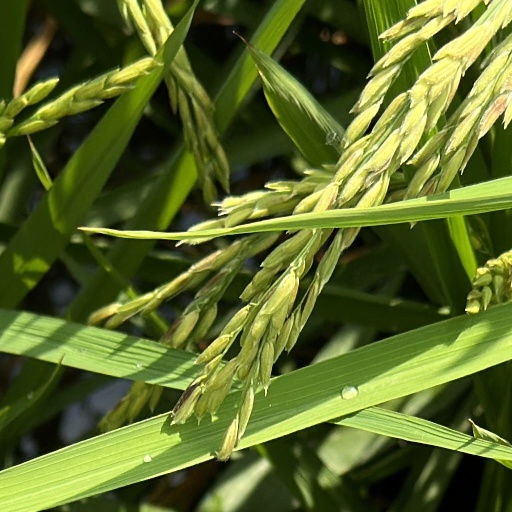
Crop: rice